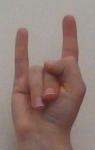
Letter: la